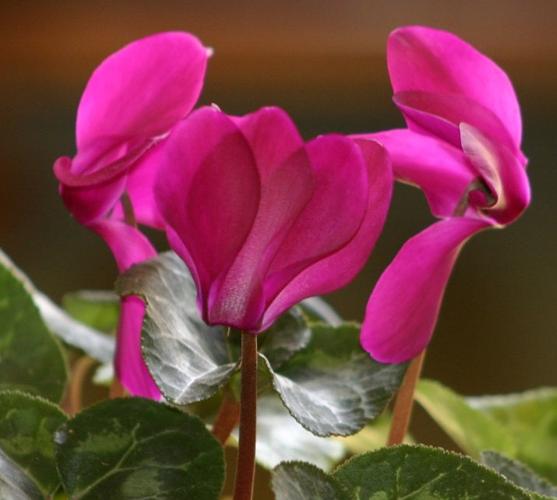
Label: cyclamen